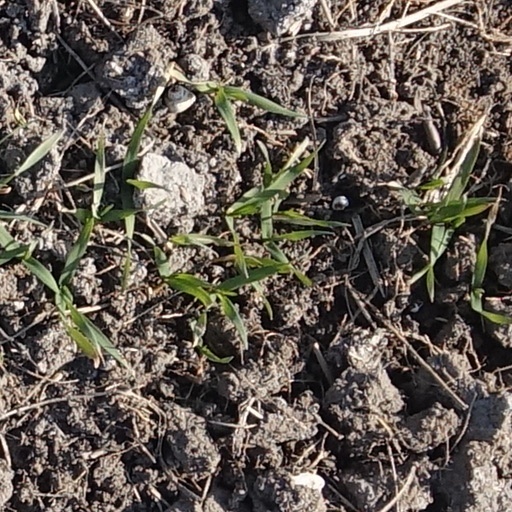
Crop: wheat